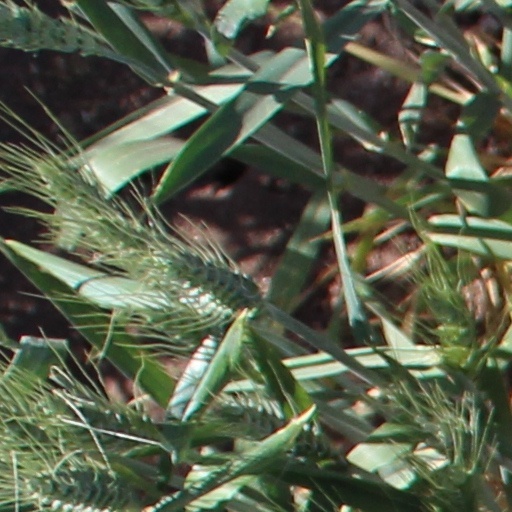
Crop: wheat